Diego Garcia

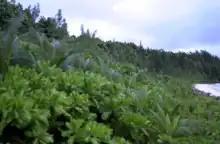
A typical oceanside littoral hedge with "Casuarina" fringe

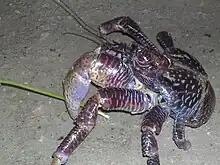
Coconut crabs are protected on Diego Garcia.

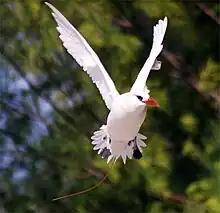
Several pairs of red-tailed tropicbird nest near the cantonment area.

All the terrestrial and aquatic fauna of Diego Garcia are protected, with the exception of certain game fish, rats, and cats; hefty fines are levied against violators.